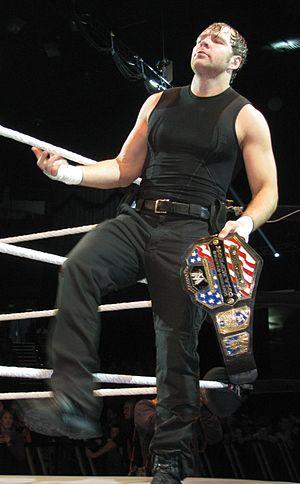
Jonathan David Good est un catcheur américain. Il a surtout été connu pour son travail à la World Wrestling Entertainment sous le nom de Dean Ambrose. Il travaille actuellement à la All Elite Wrestling et à la New Japan Pro Wrestling, sous le nom de Jon Moxley. Il est l'actuel champion du monde de la All Elite Wrestling.